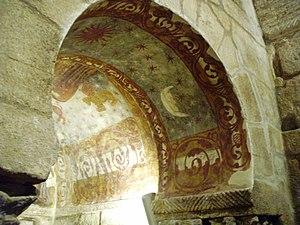
L'art wisigoth ou art wisigothique renvoie à l’art développé du Vᵉ siècle au début du VIIIᵉ siècle durant l'existence du royaume wisigoth, principalement en Espagne et moins au Portugal. La période de fondation lorsque sa capitale était Tolosa fut trop brève pour laisser des traces significatives.